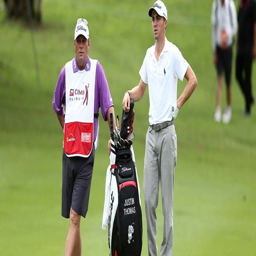
competitor has been working with person since a city in june .